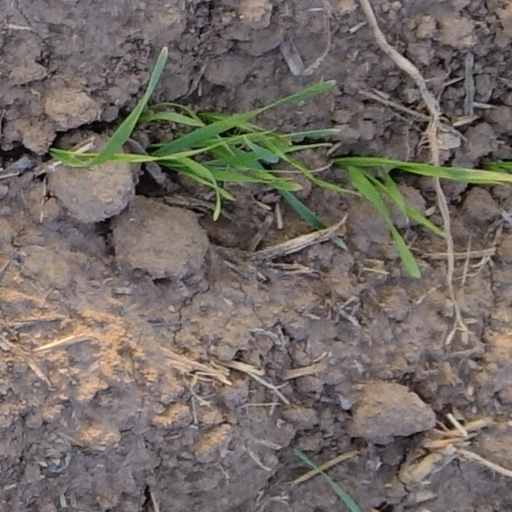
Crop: wheat